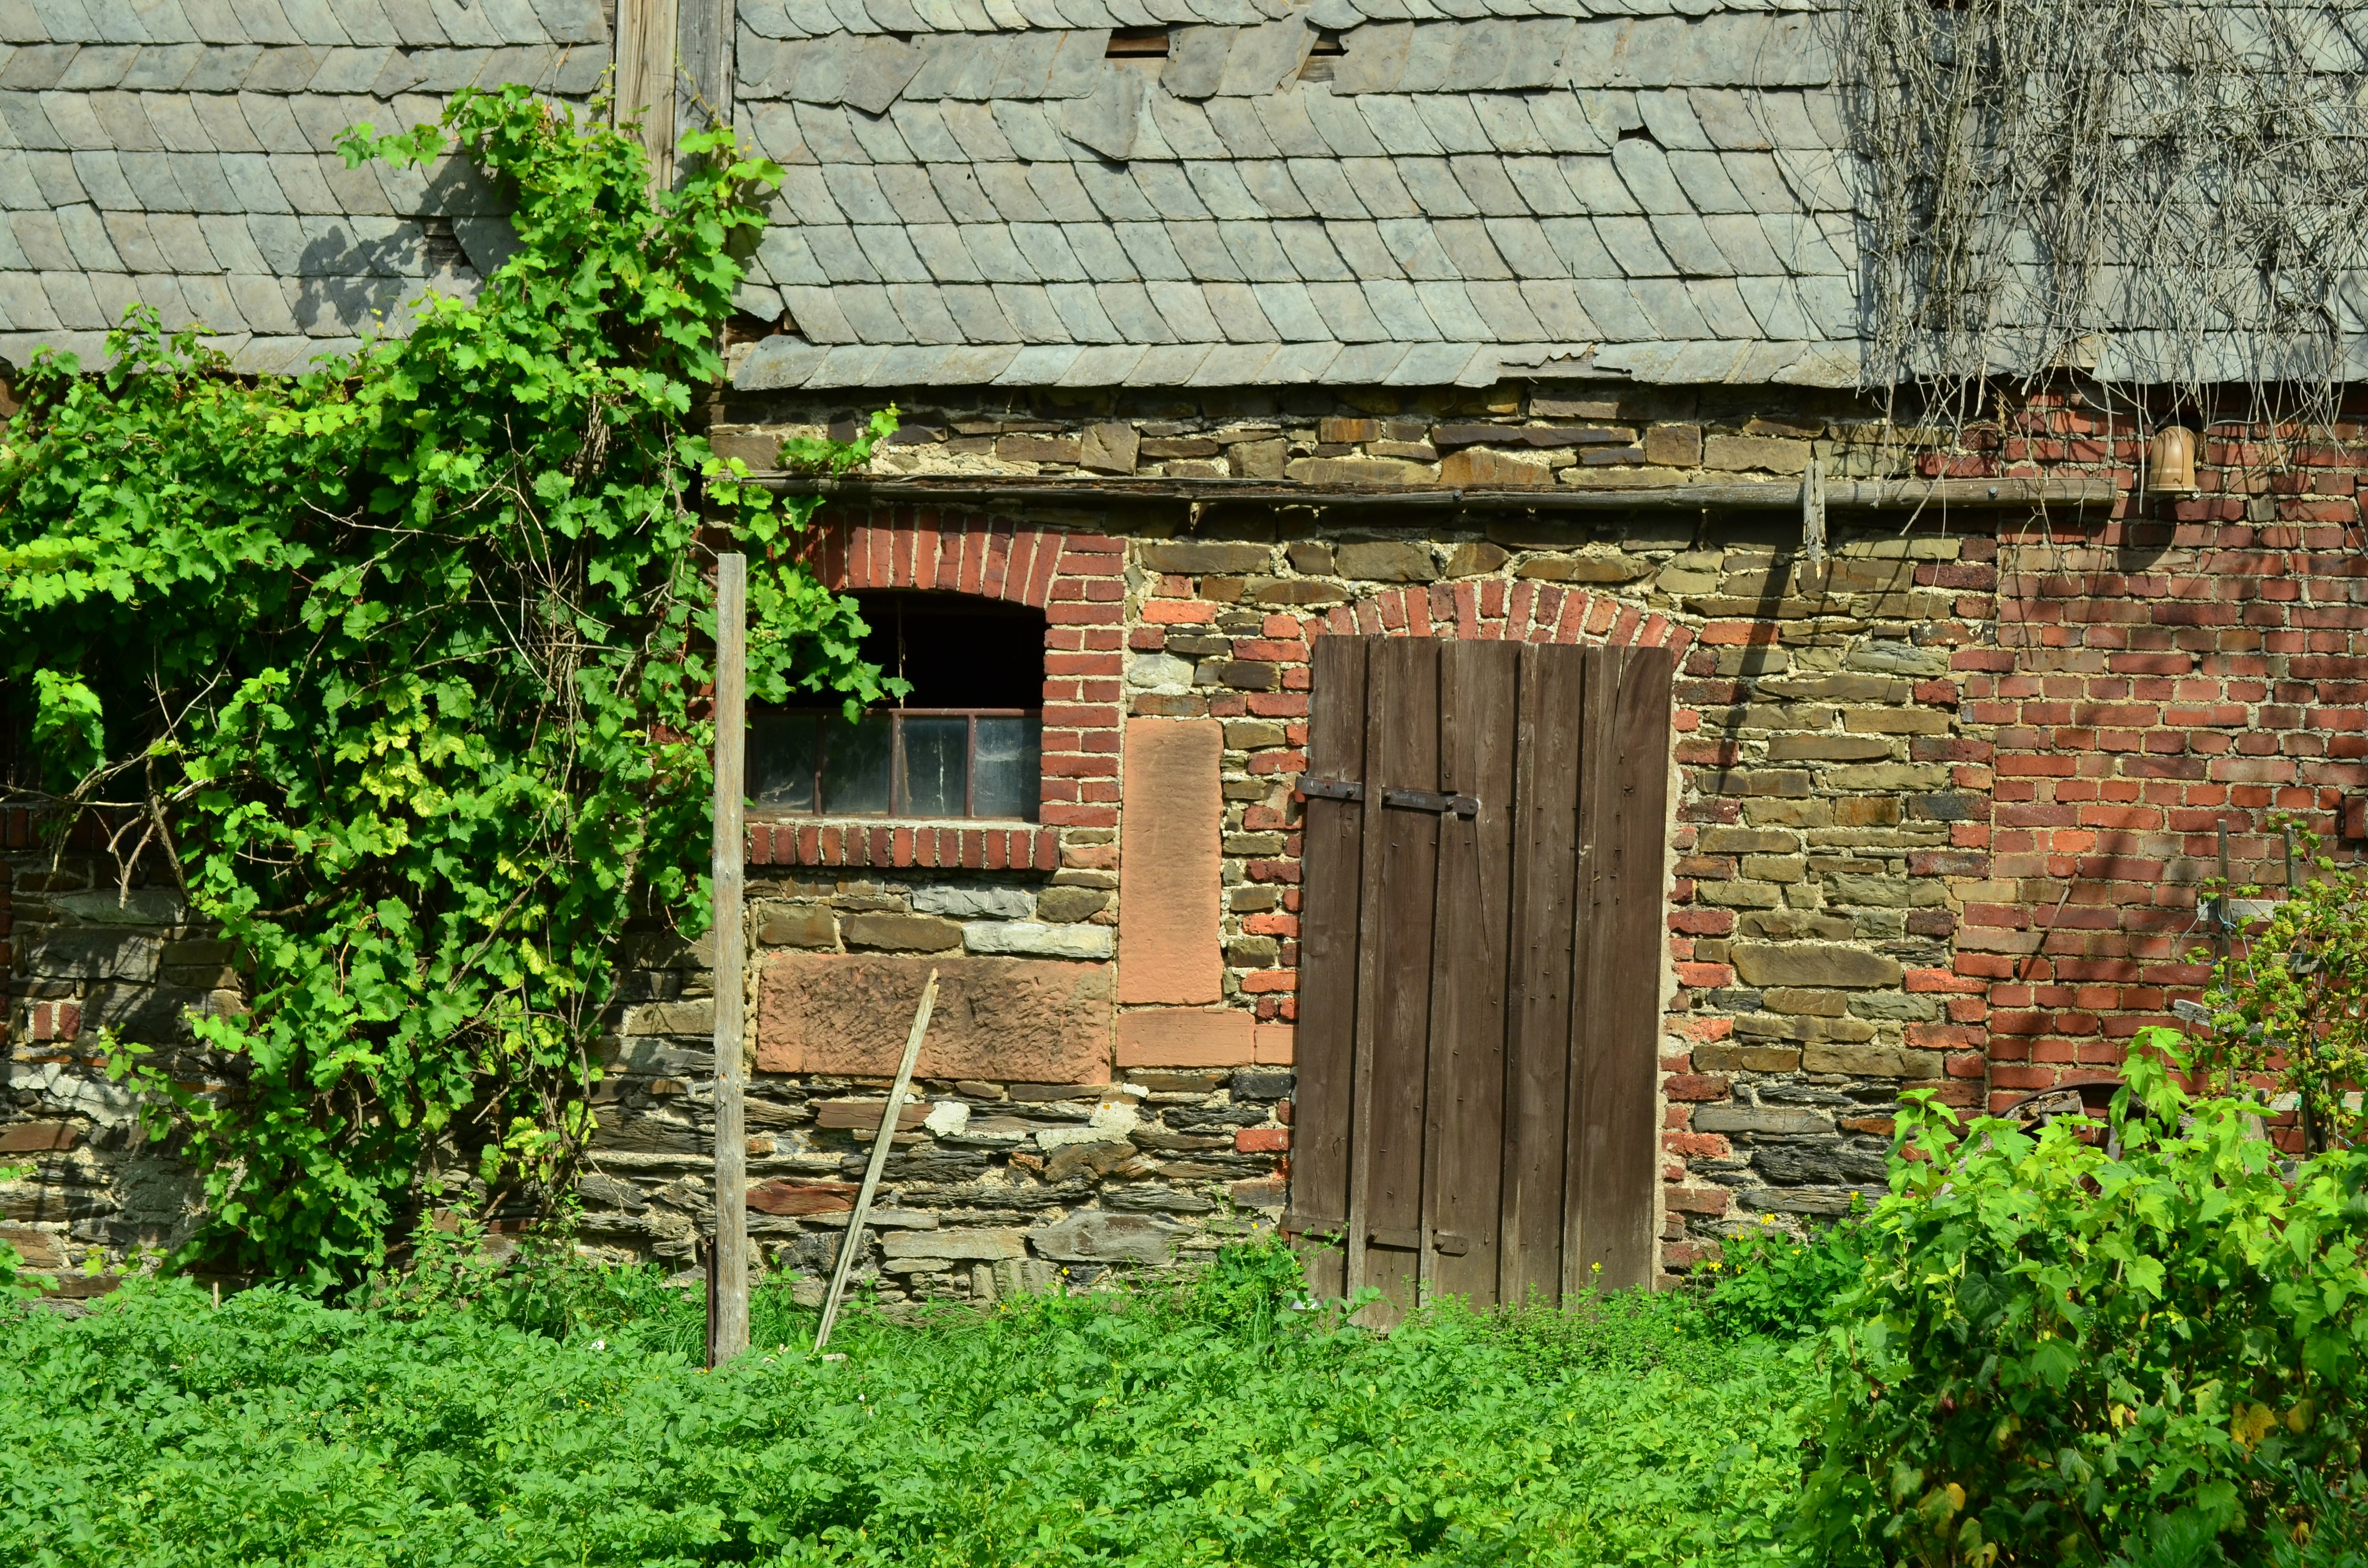
wood, farm, house, window, building, old, barn, home, wall, stone, shed, rustic, village, cottage, backyard, romantic, stone wall, garden, old building, brick, slate, farmhouse, lovers, yard, old door, old window, rural area, housewife, quarry stone, old farmhouse, berankt, slate roof, outdoor structure